Šimige

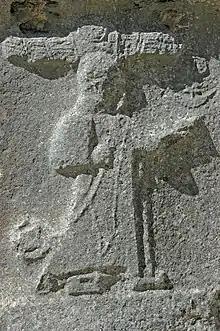
Relief 34 from the Yazılıkaya sanctuary, assumed to be a depiction of Šimige

Šimige was the Hurrian sun god. Known sources do not associate him with any specific location, but he is attested in documents from various settlements inhabited by the Hurrians, from Kizzuwatnean cities in modern Turkey, through Ugarit, Alalakh and Mari in Syria, to Nuzi, in antiquity a part of the kingdom of Arrapha in northeastern Iraq. His character was to a large degree based on his Mesopotamian counterpart Shamash, though they were not identical. Šimige was in turn an influence on the Hittite Sun god of Heaven and Luwian Tiwaz.